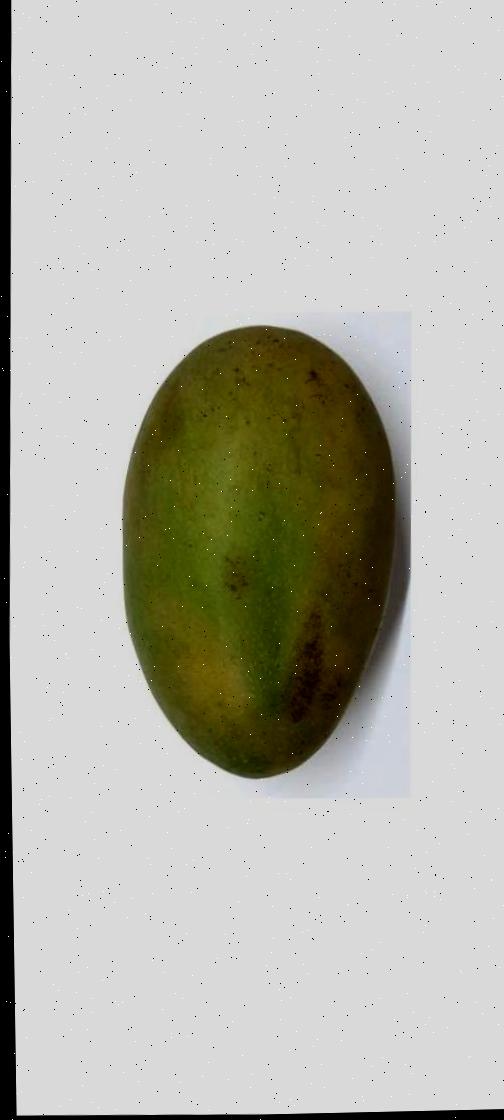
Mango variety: Fazli Shurmai